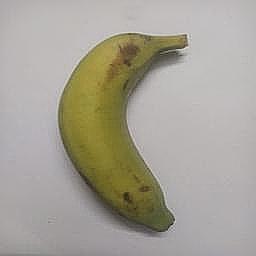
Ripeness: Semi-ripe